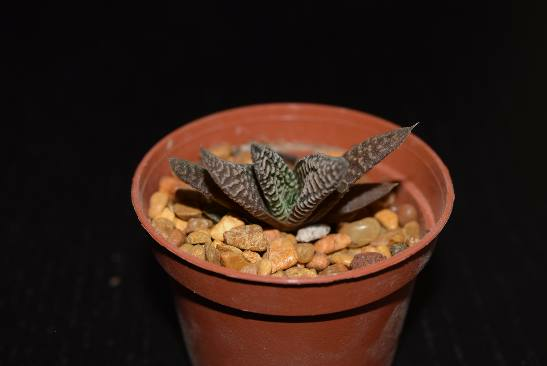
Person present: No